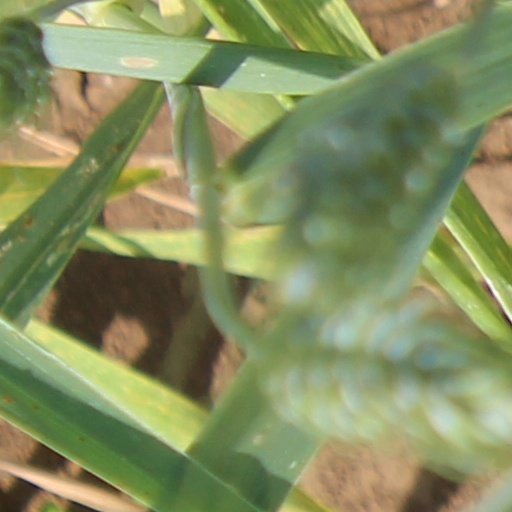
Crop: wheat